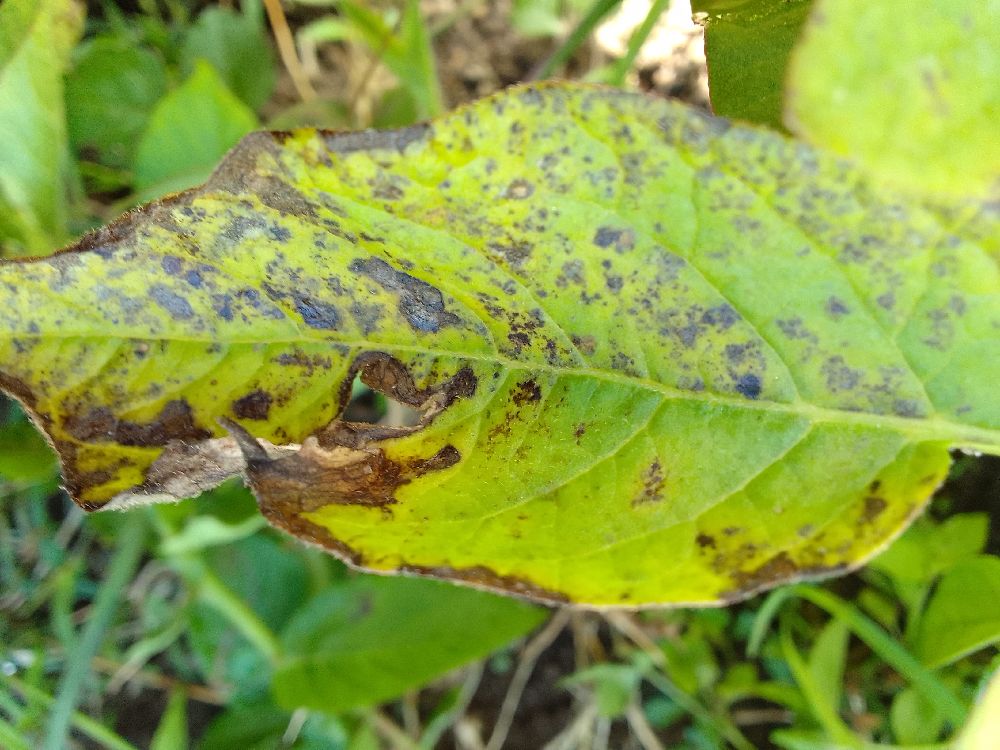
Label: Early blight